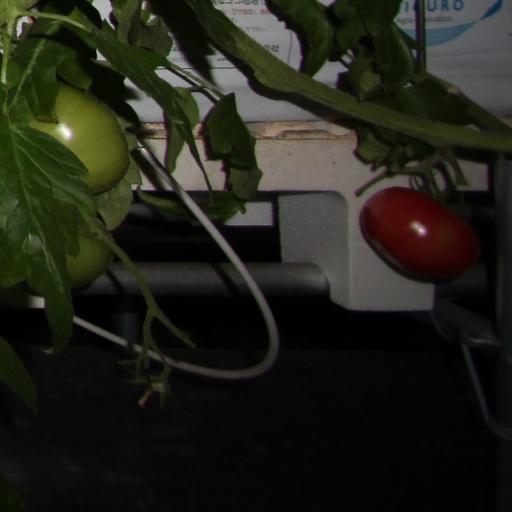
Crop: tomato